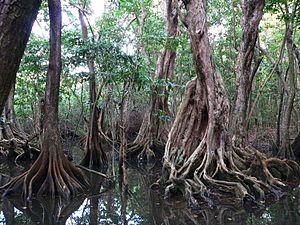
Pterocarpus officinalis dans la forêt du littoral marécageuse, à Deshaie, Guadeloupe, Antilles
Pterocarpus officinalis est un arbre de la famille des Fabacées, qu'on trouve dans les forêts marécageuses du Mexique, de l'Amérique centrale, des Antilles et d'Amazonie.